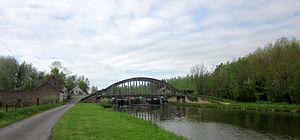
Cantaing-sur-Escaut est une commune française située dans le département du Nord, en région Hauts-de-France.